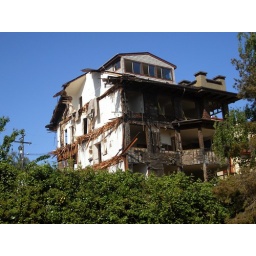
We considered living in this building. The roof had porches and gargoyles. I wanted to live in a building with gargoyles.